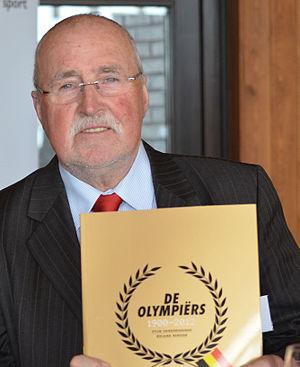
Gaston, baron Roelants, né le 5 février 1937 à Opvelp, est un athlète belge, spécialiste des courses de fond. Il fut anobli en 2002.